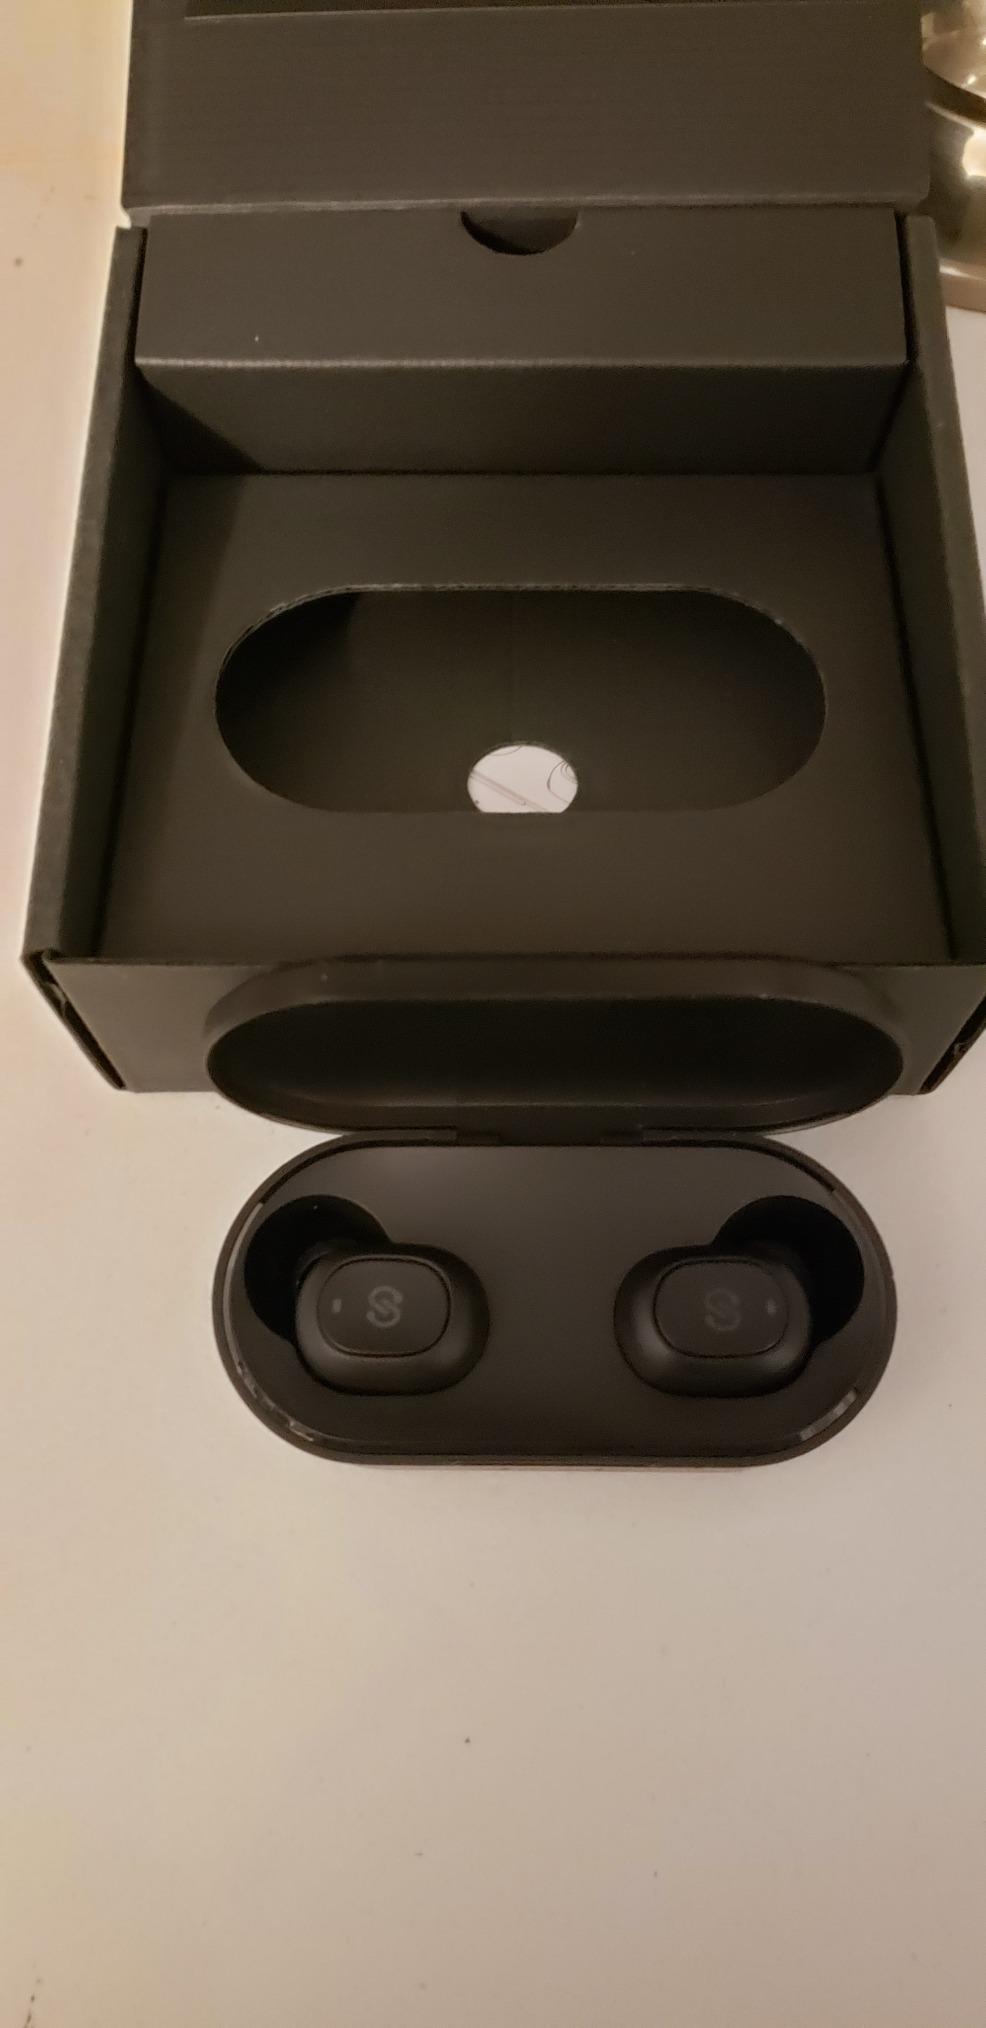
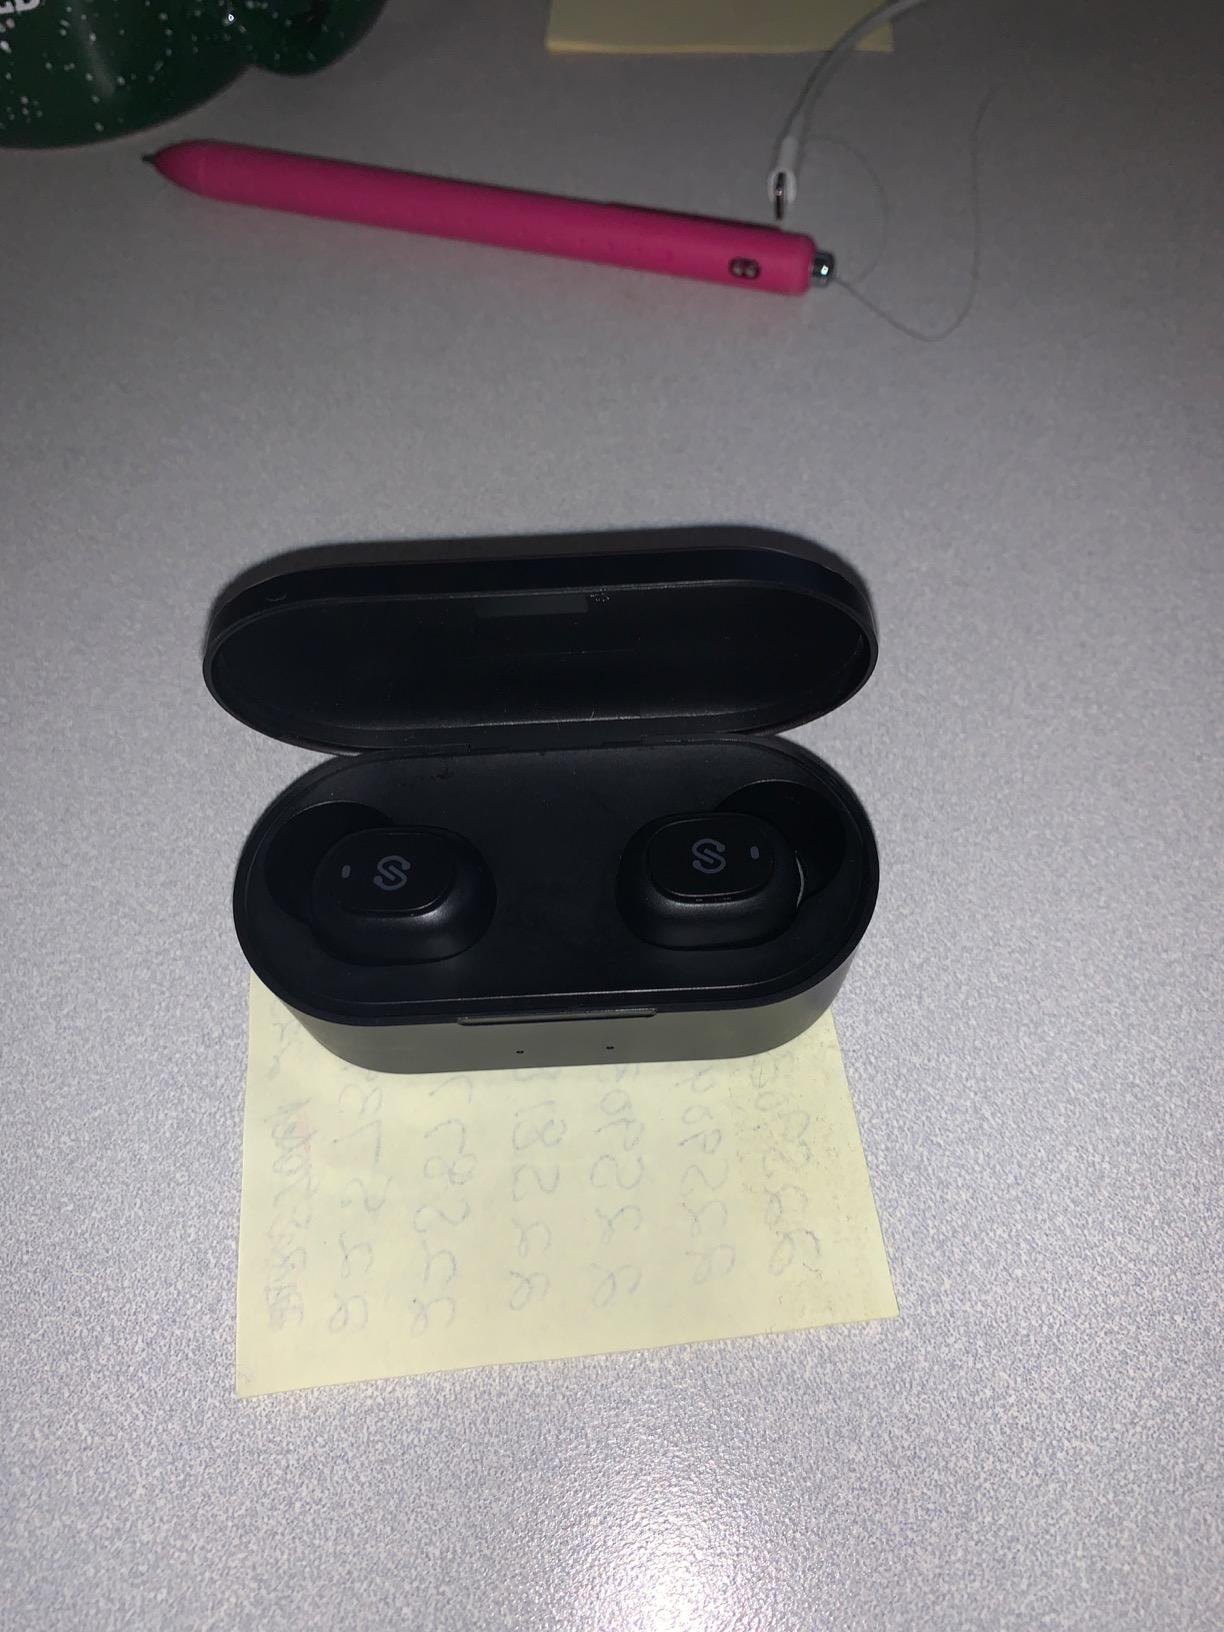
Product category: earbuds
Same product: yes